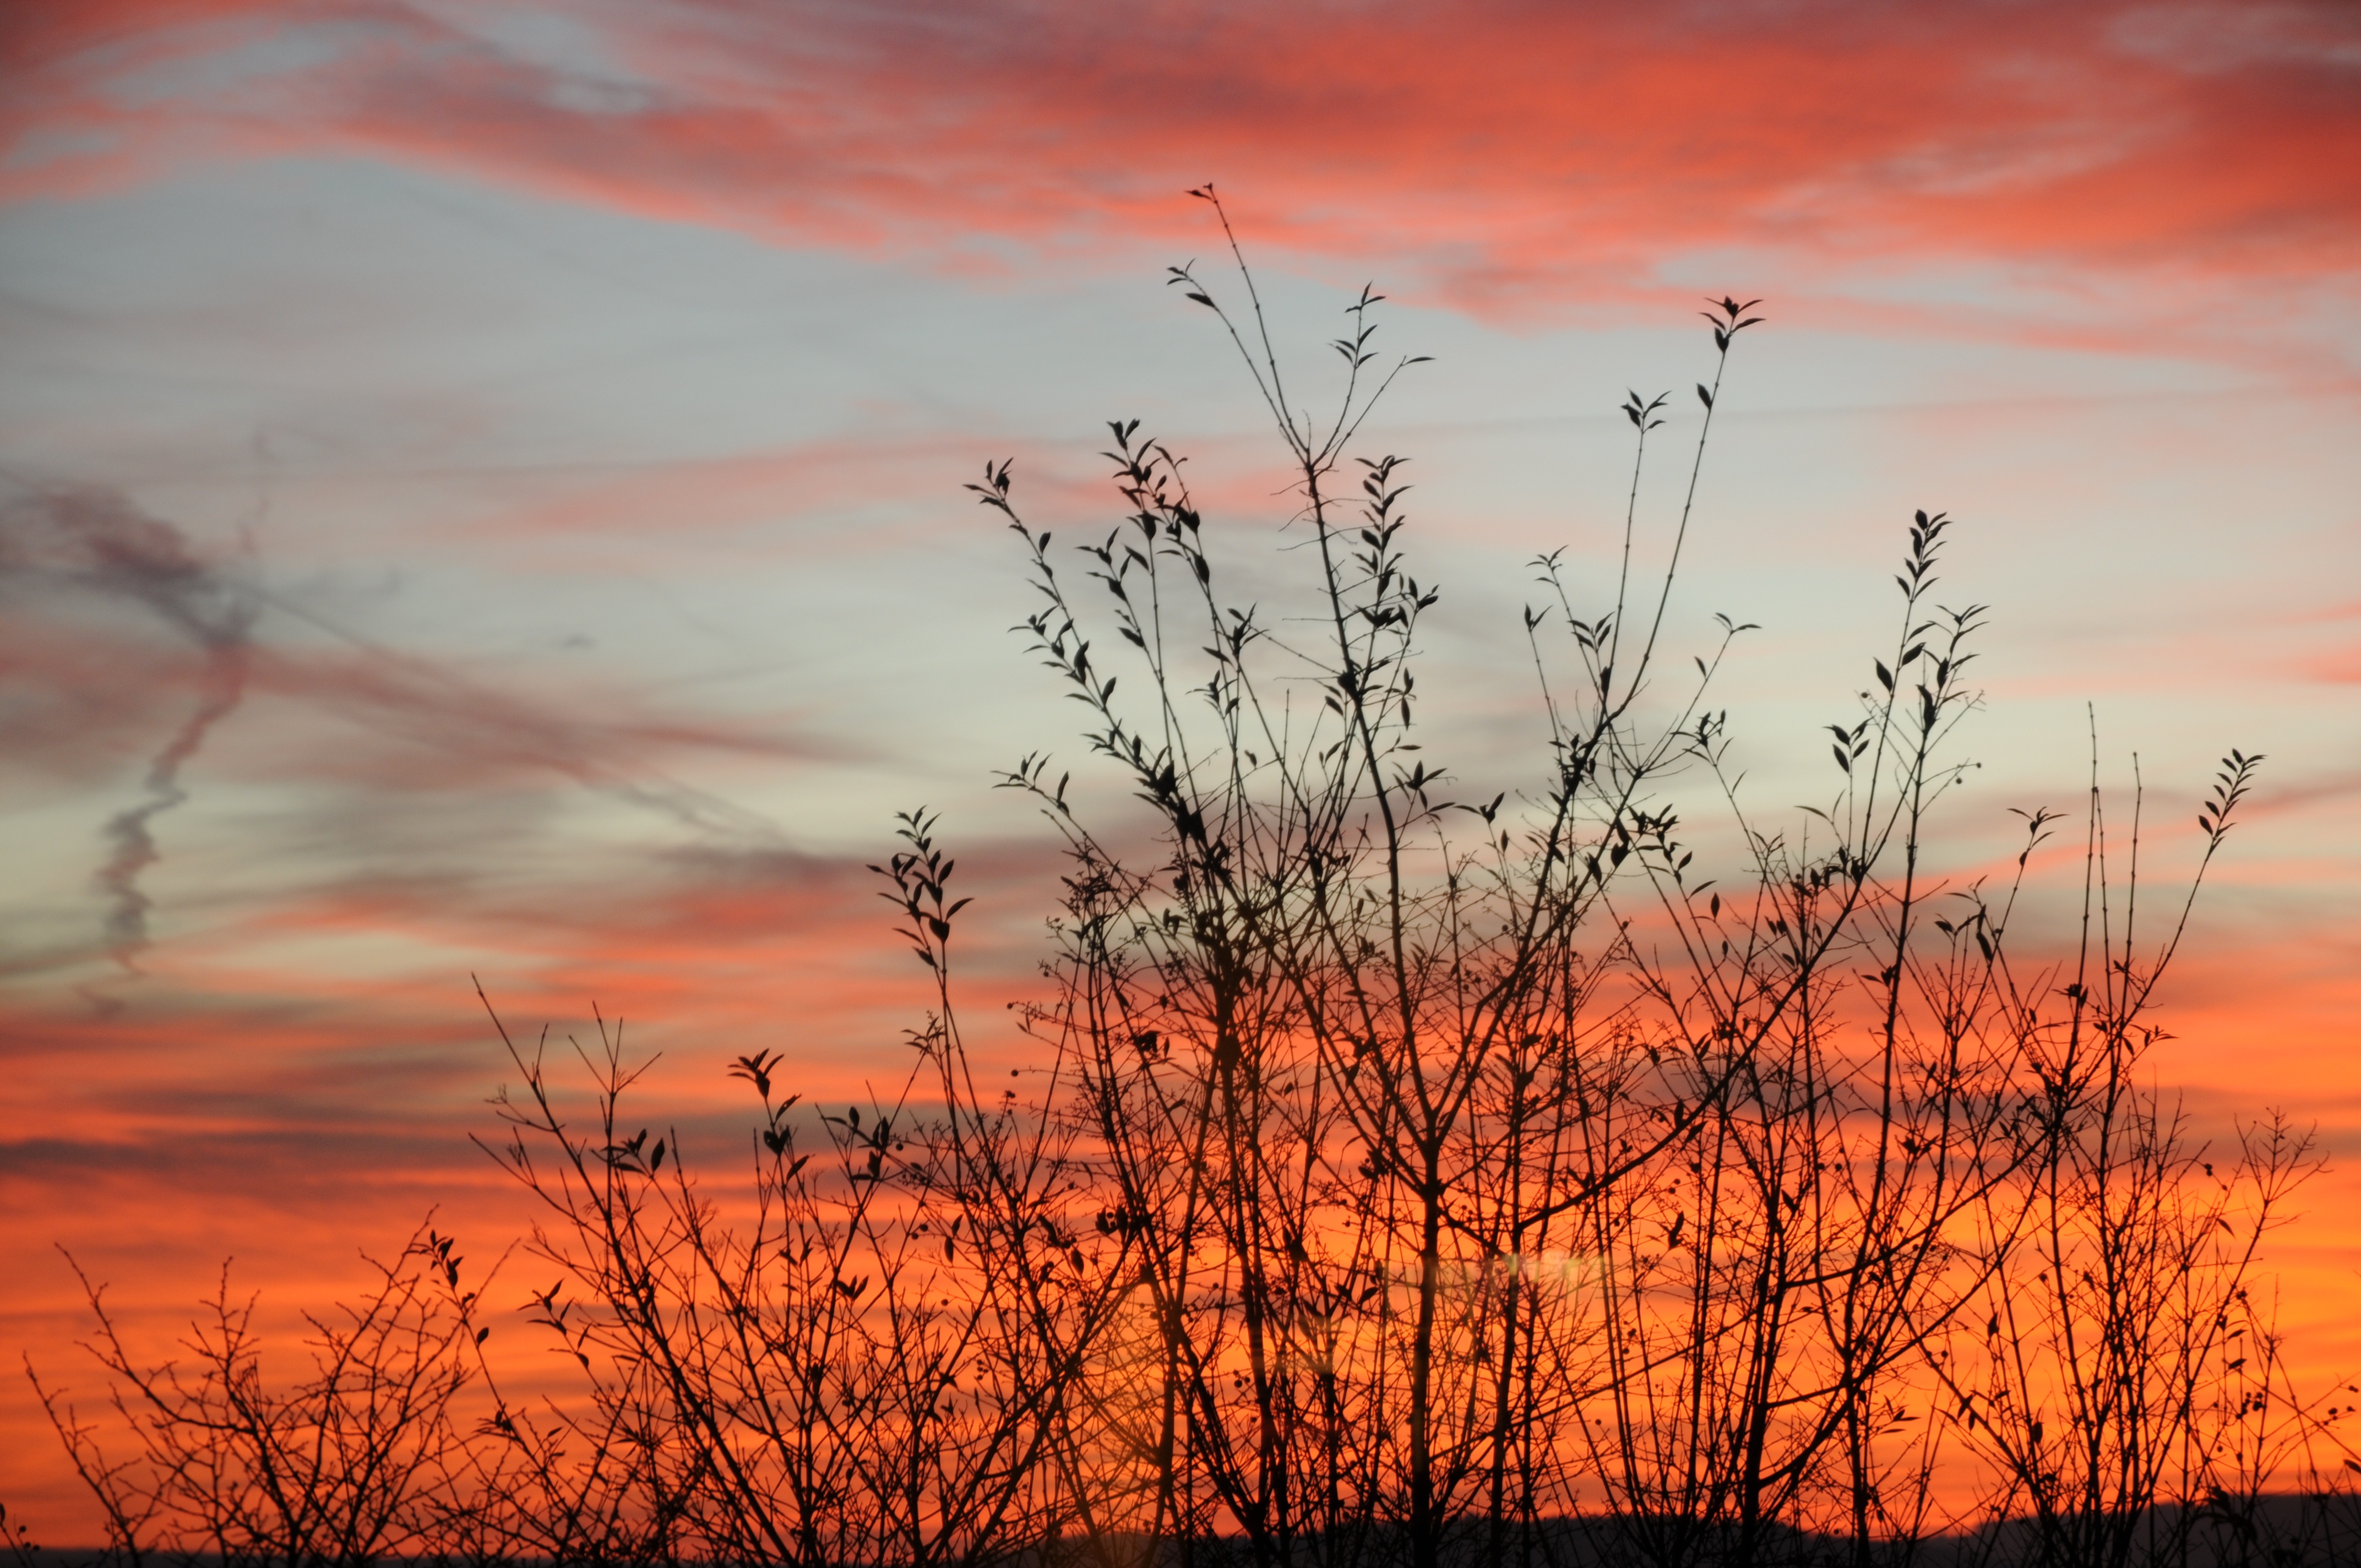
tree, nature, grass, horizon, branch, cloud, sky, sunrise, sunset, field, prairie, sunlight, morning, dawn, dusk, evening, autumn, savanna, plain, grassland, afterglow, atmospheric phenomenon, grass family, red sky at morning